Chlemoutsi

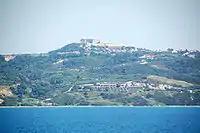
Chlemoutsi as seen from the Ionian Sea.

Chlemoutsi remains "the most beautiful testimony of the military art in the Frankish principality", according to A. Bon. Its location, on a small plateau of above sea level near the modern village of Kastro-Kyllini, gives it a commanding view of the surrounding countryside, encompassing the coastal plain of Elis and reaching to the Ionian Islands of Zakynthos and Cephalonia and even to the coast of Aetolia-Acarnania on the Greek mainland. The view from this location and the scale and quality of its construction prove, according to A. Bon, that Chlemoutsi was not built as a citadel for Glarentza, but that it fulfilled an independent military role, that of securing control over the wider region.